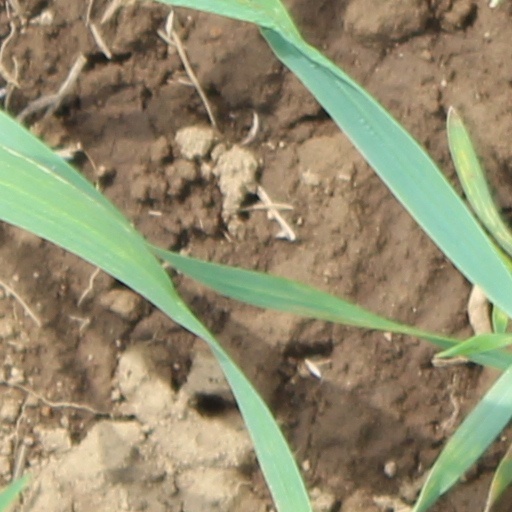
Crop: wheat